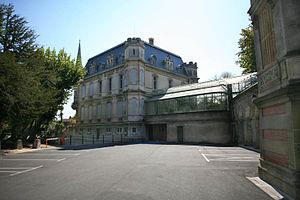
Courthézon est une commune française, située dans le département de Vaucluse en région Provence-Alpes-Côte d'Azur.